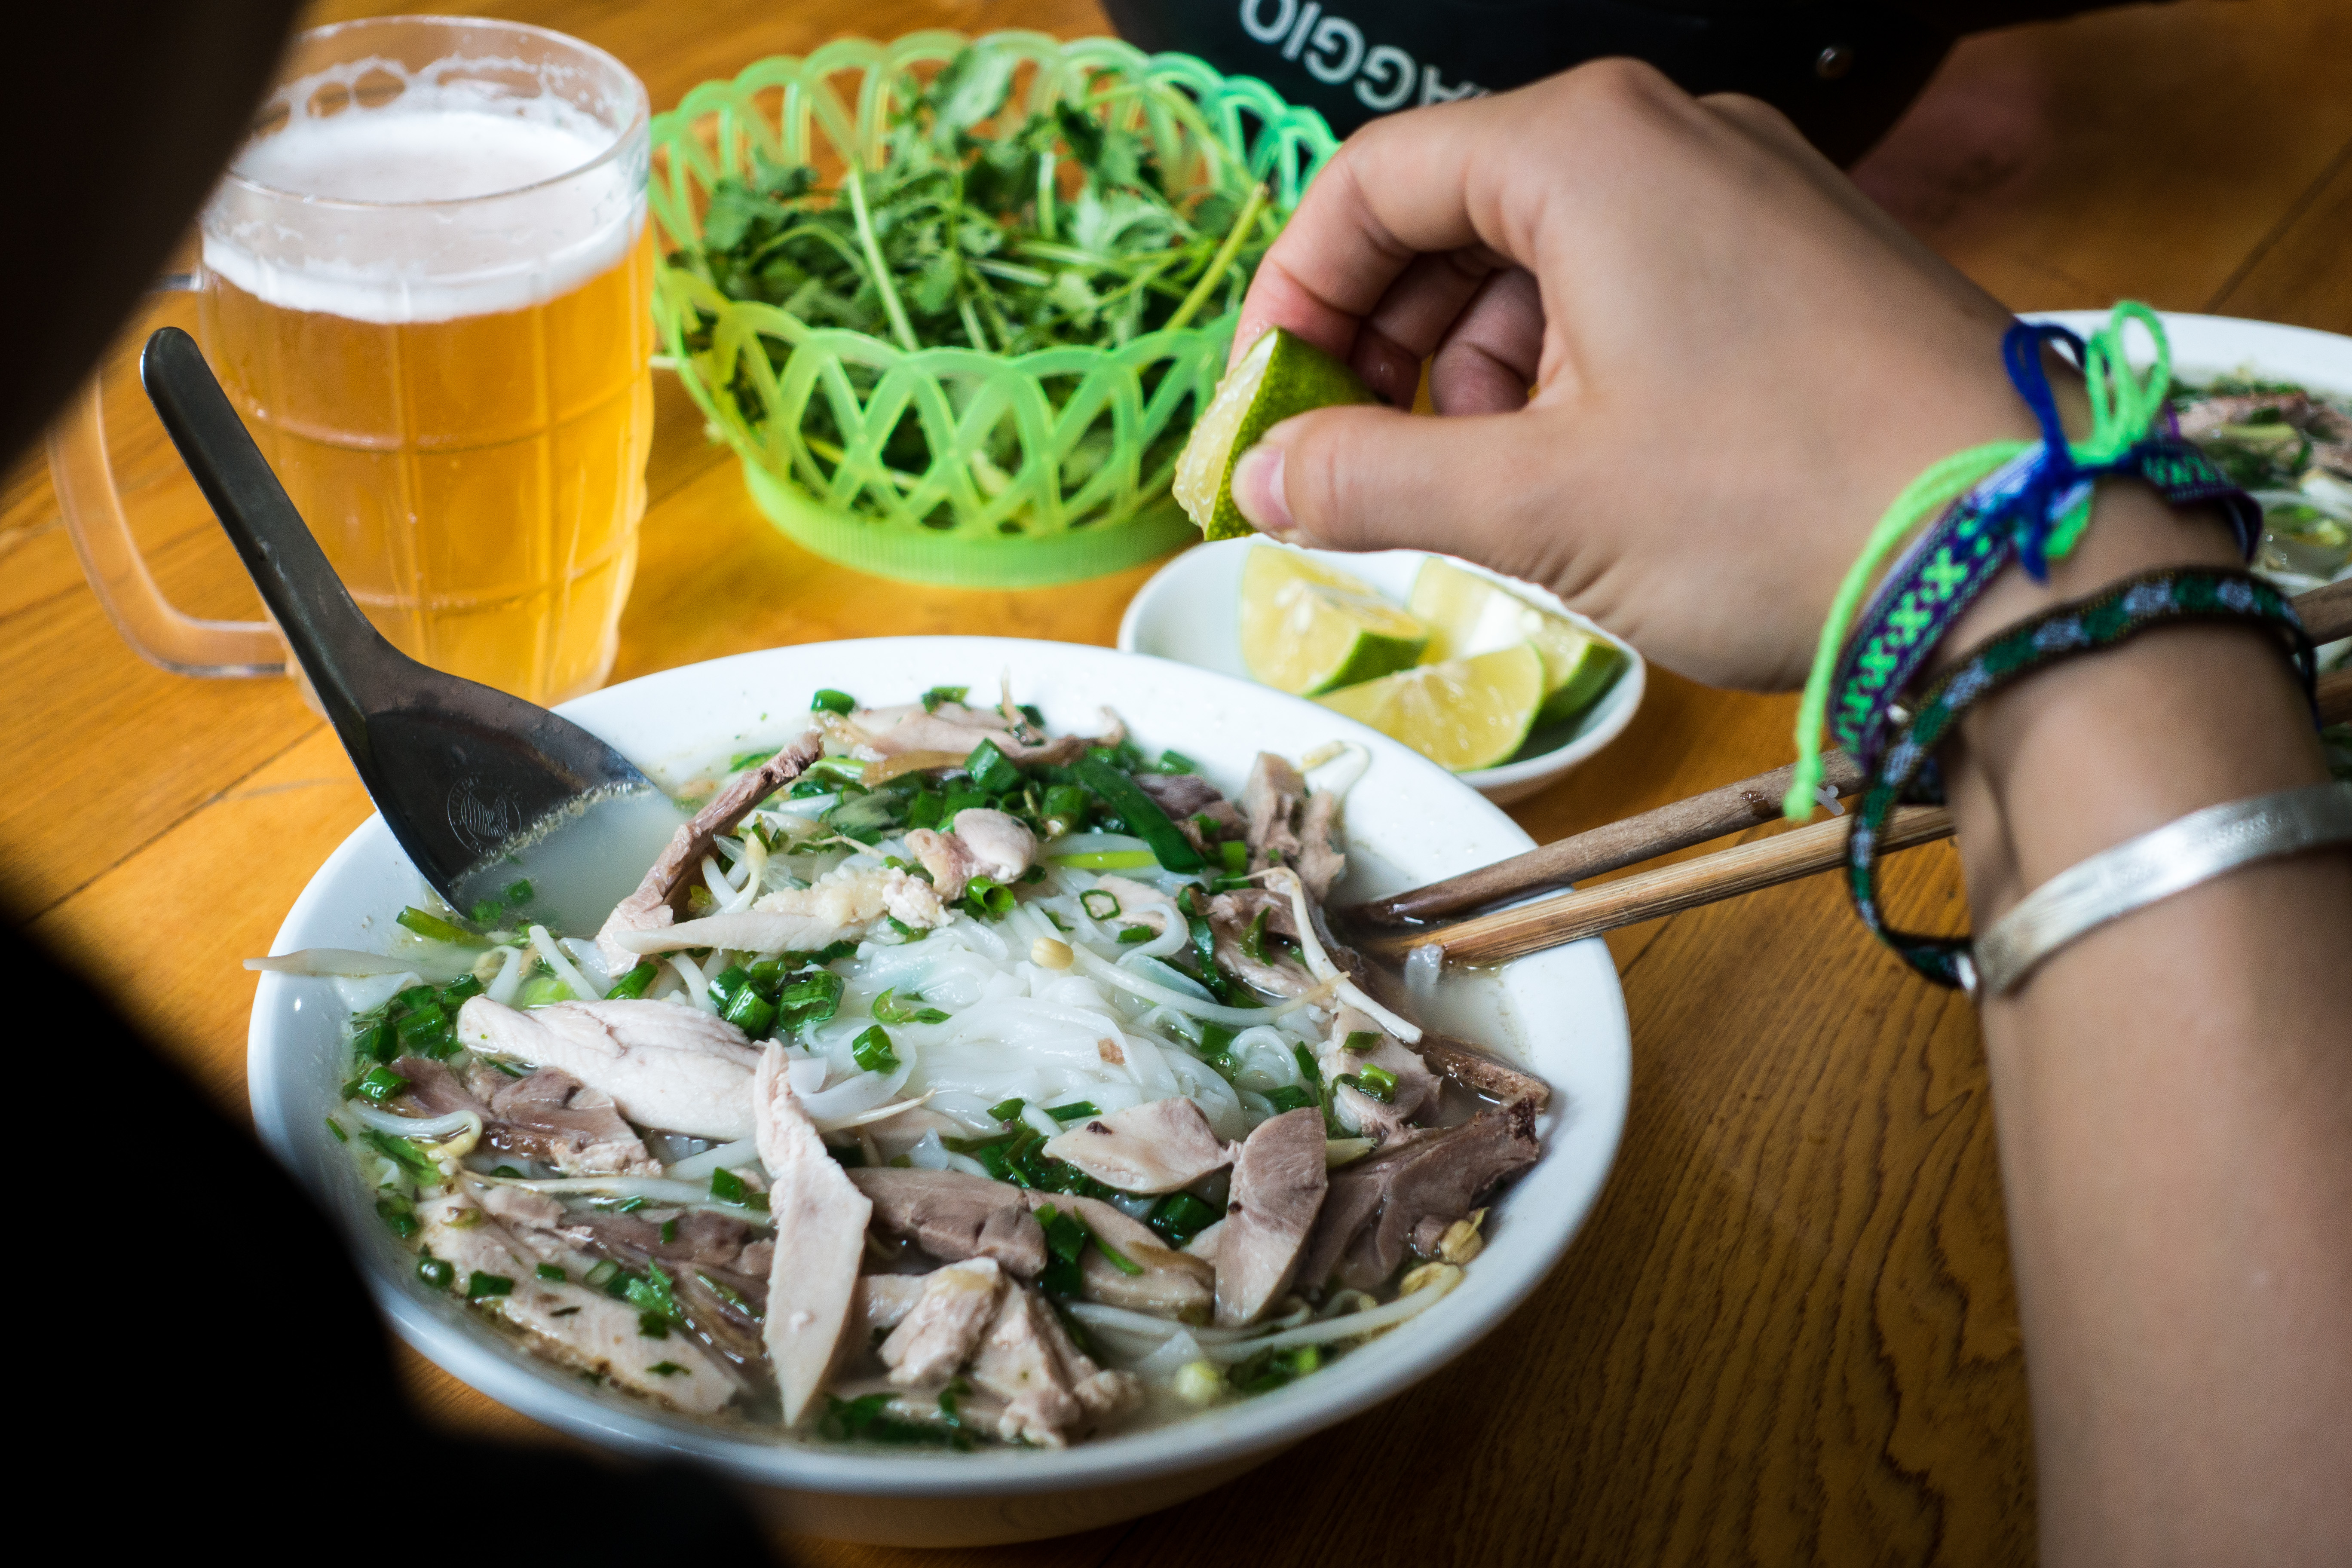
dish, food, cuisine, ingredient, pho, rice noodles, Cao l u, produce, comfort food, b n b hu, recipe, noodle soup, chinese food, laotian cuisine, thai food, kuy teav, vietnamese food, Cambodian food, soup, M qu ng, meat